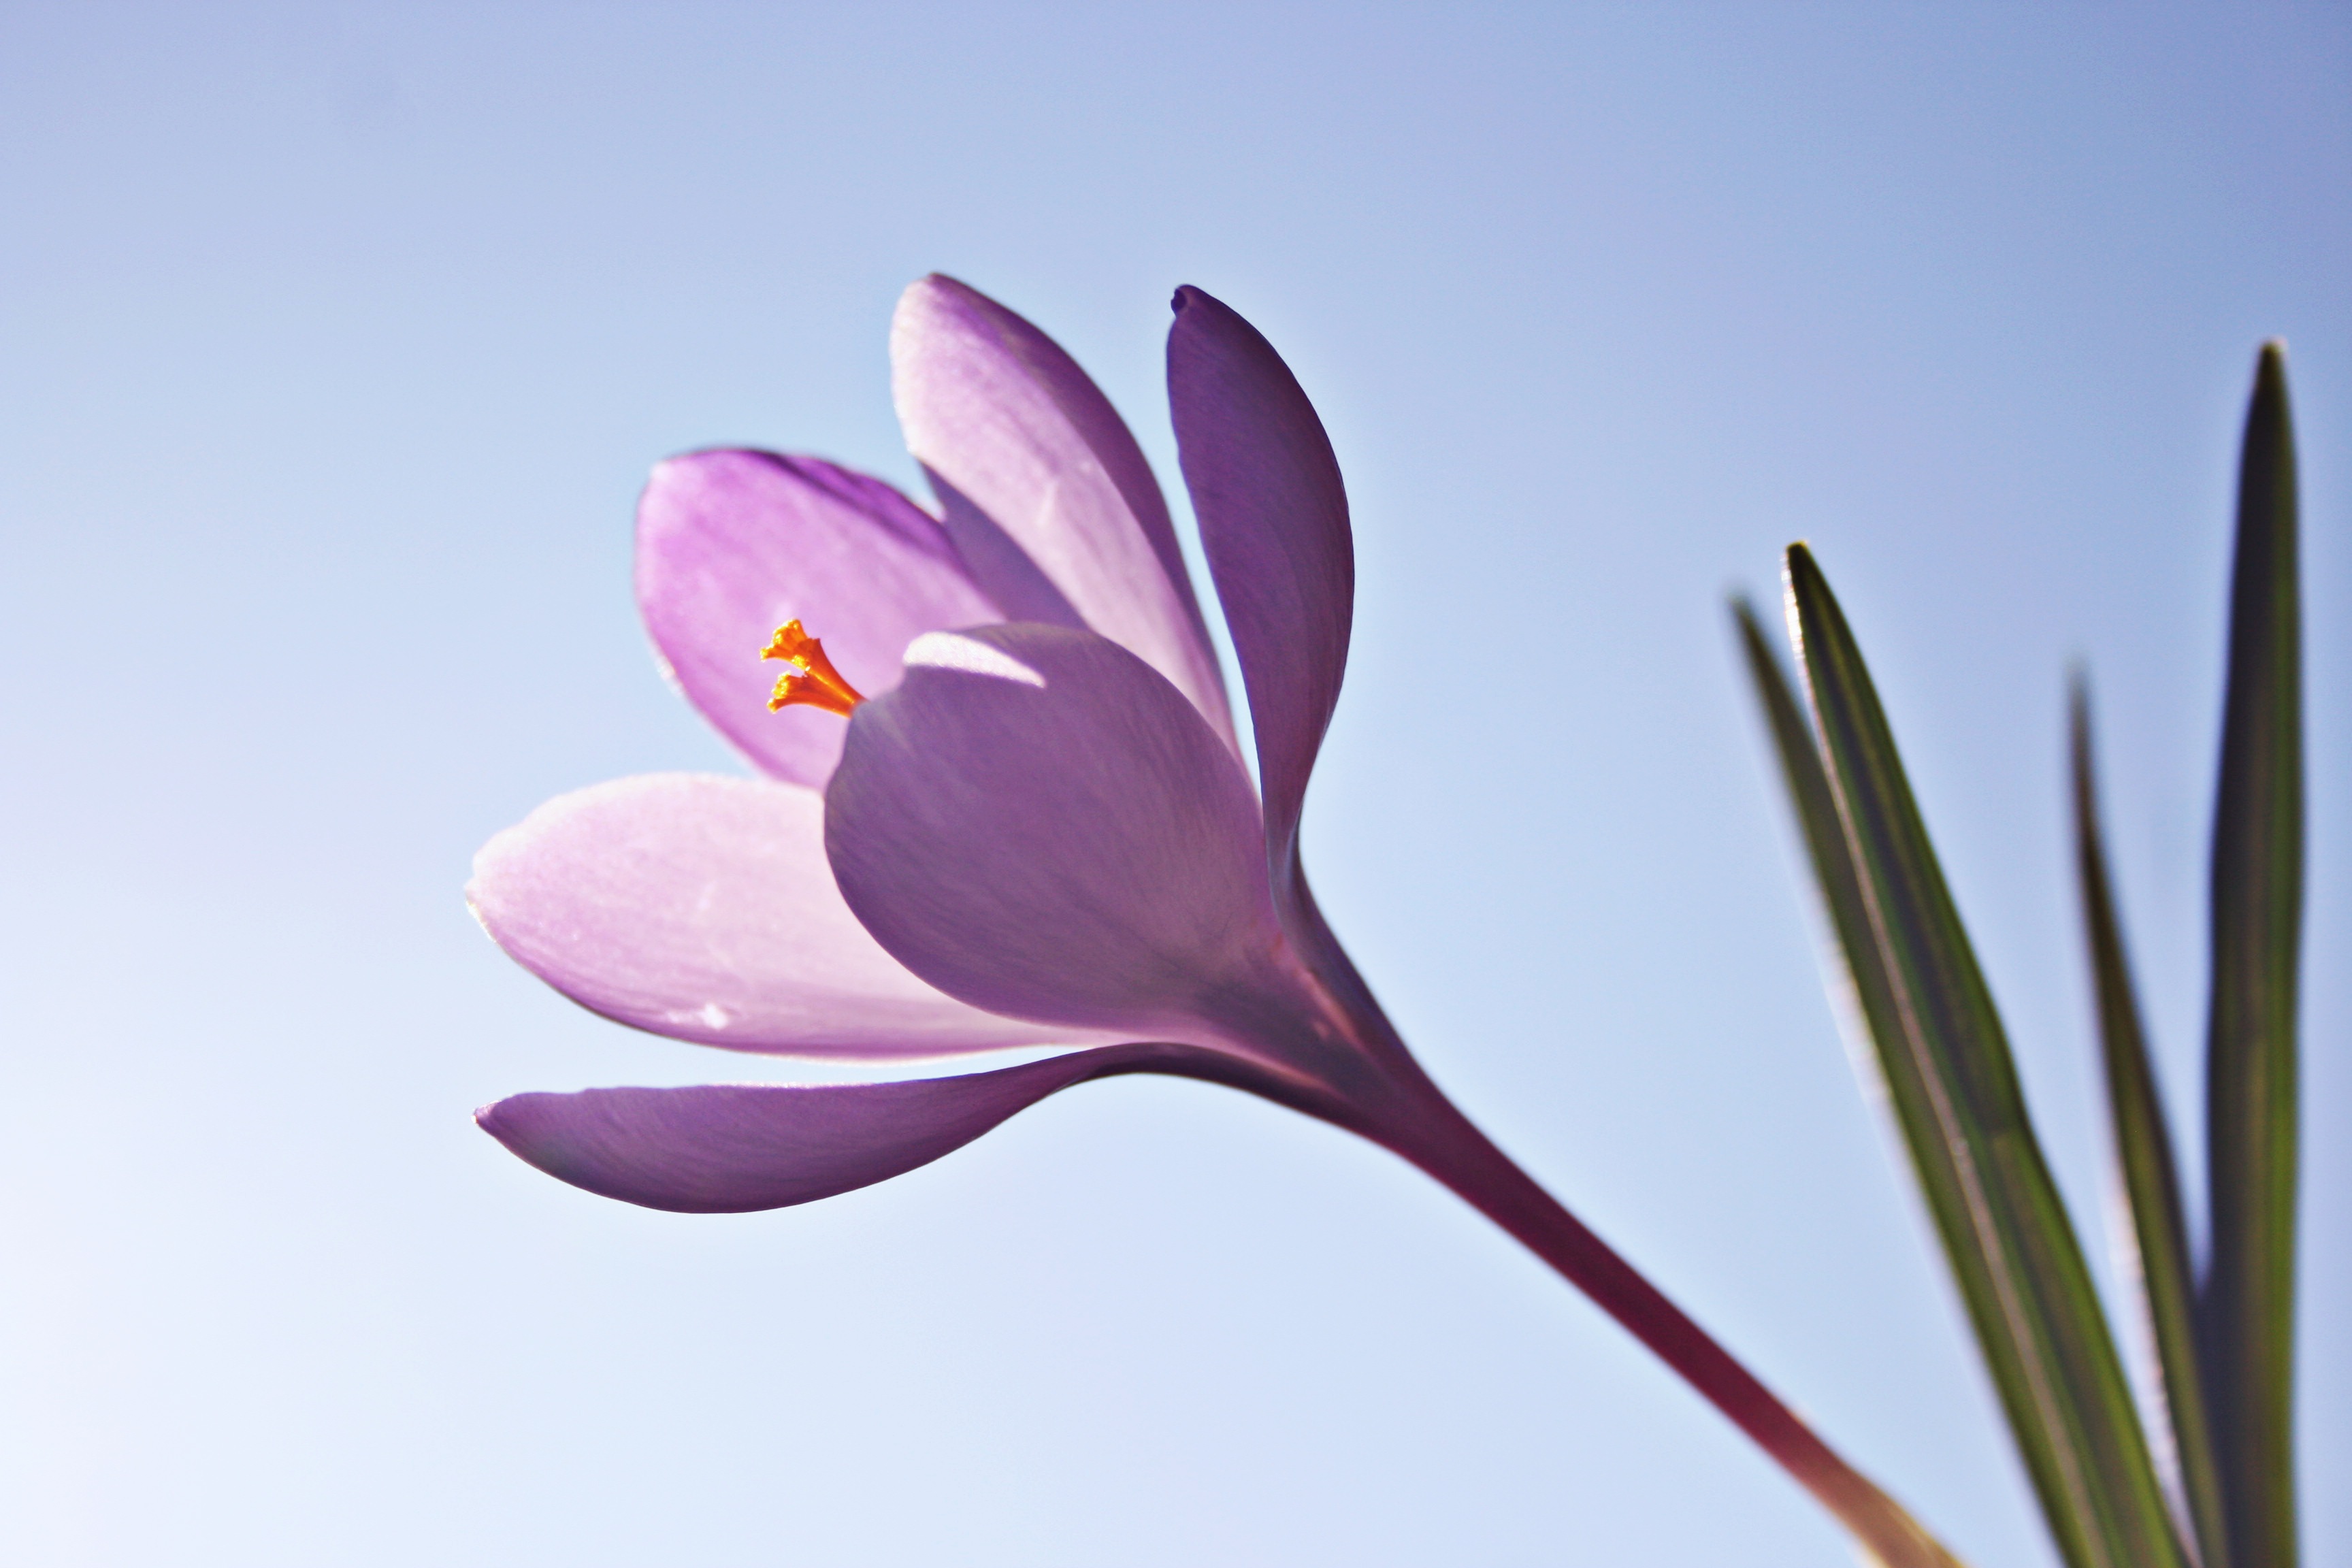
nature, blossom, plant, leaf, flower, petal, bloom, spring, botany, garden, pink, flora, flowers, close up, crocus, crocuses, macro photography, splendor, flowering plant, plant stem, land plant